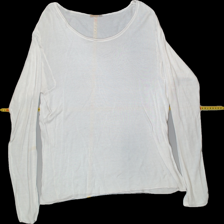
View: front
Type: Shirt
Category: Ladies
Brand: Not Applicable
Colors: White
Material: 100%viscose
Trend: No trend
Stains: Yes
Price range: <50
Recommended usage: Export